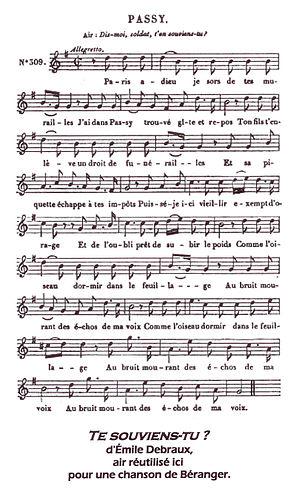
L'air de la chanson de Debraux ""Te souviens-tu
Te souviens-tu ? est une des plus fameuses chansons du goguettier Émile Debraux, chantée sur un air de Joseph-Denis Doche. Datant de 1817, elle contribua à la célébrité de son auteur.